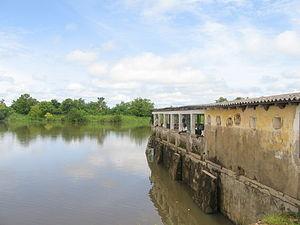
Bafatá est une région de Guinée-Bissau dont la capitale est Bafatá.